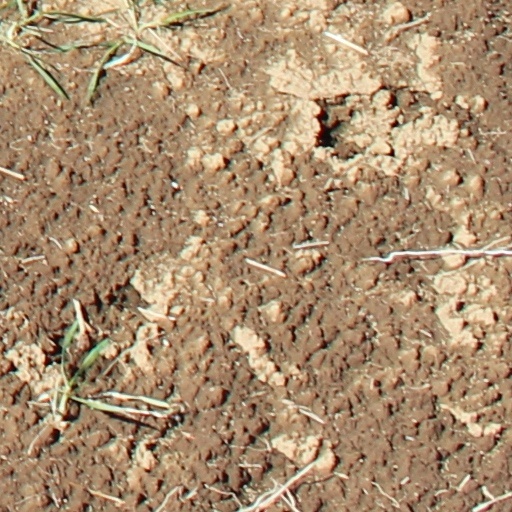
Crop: wheat